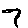
Label: 7